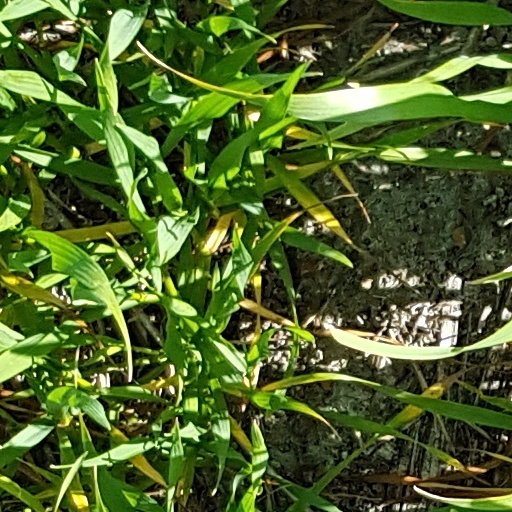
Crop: wheat